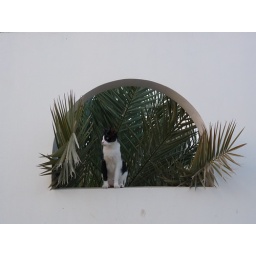
Dommie sitting in the window along the wall of the date garden, with fronds of date palms poking out in the background.